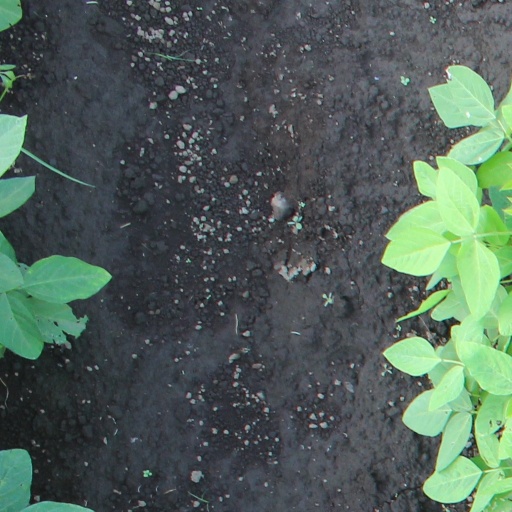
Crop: soybean